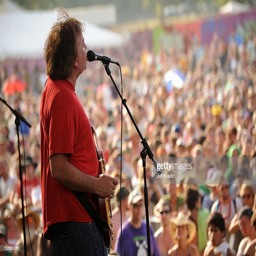
artist of artist performs onstage during event .